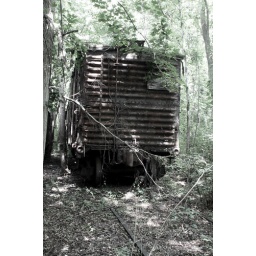
An outside-braced wooden boxcar rests under a canopy of trees for more than 30 years.